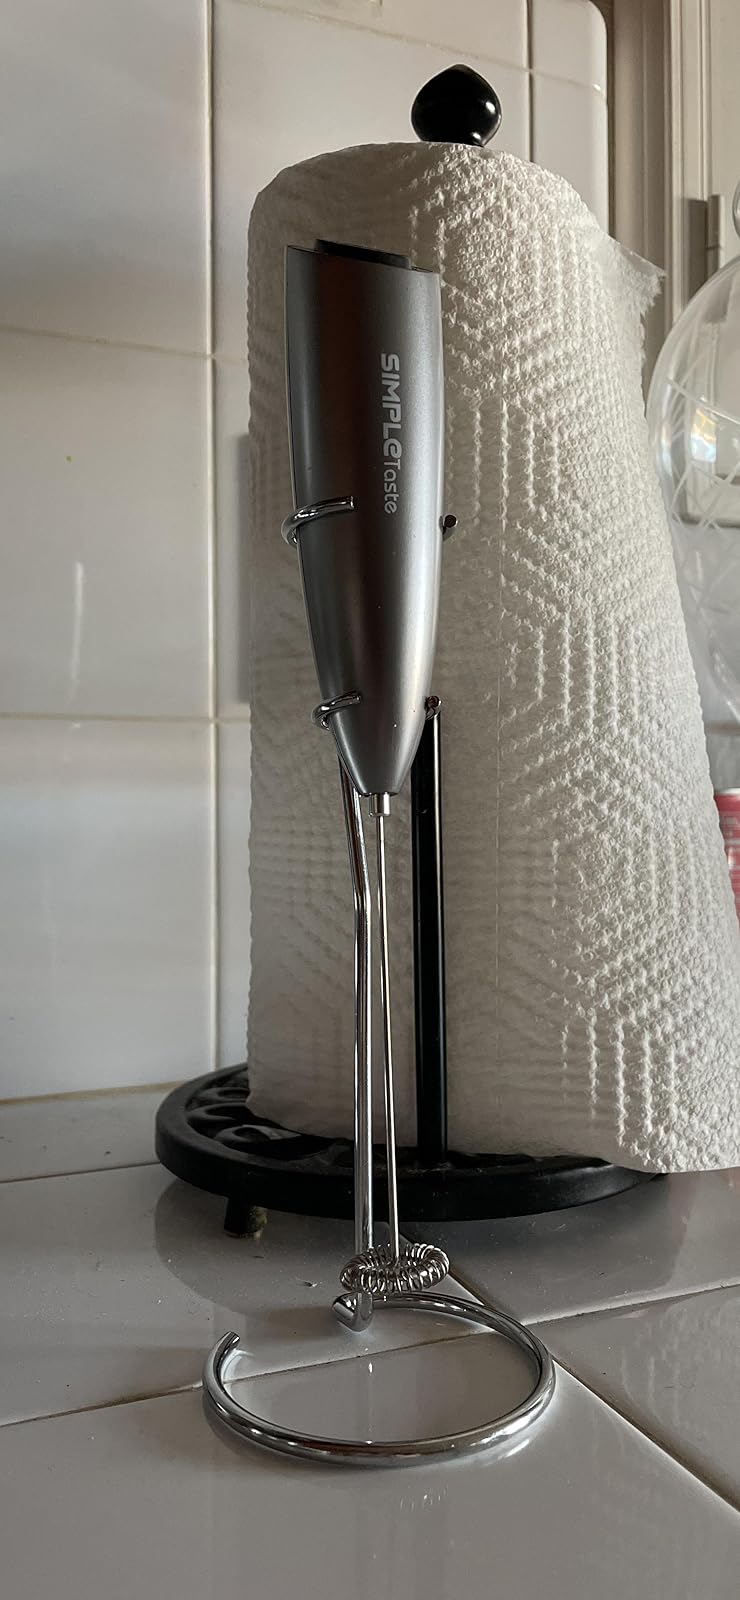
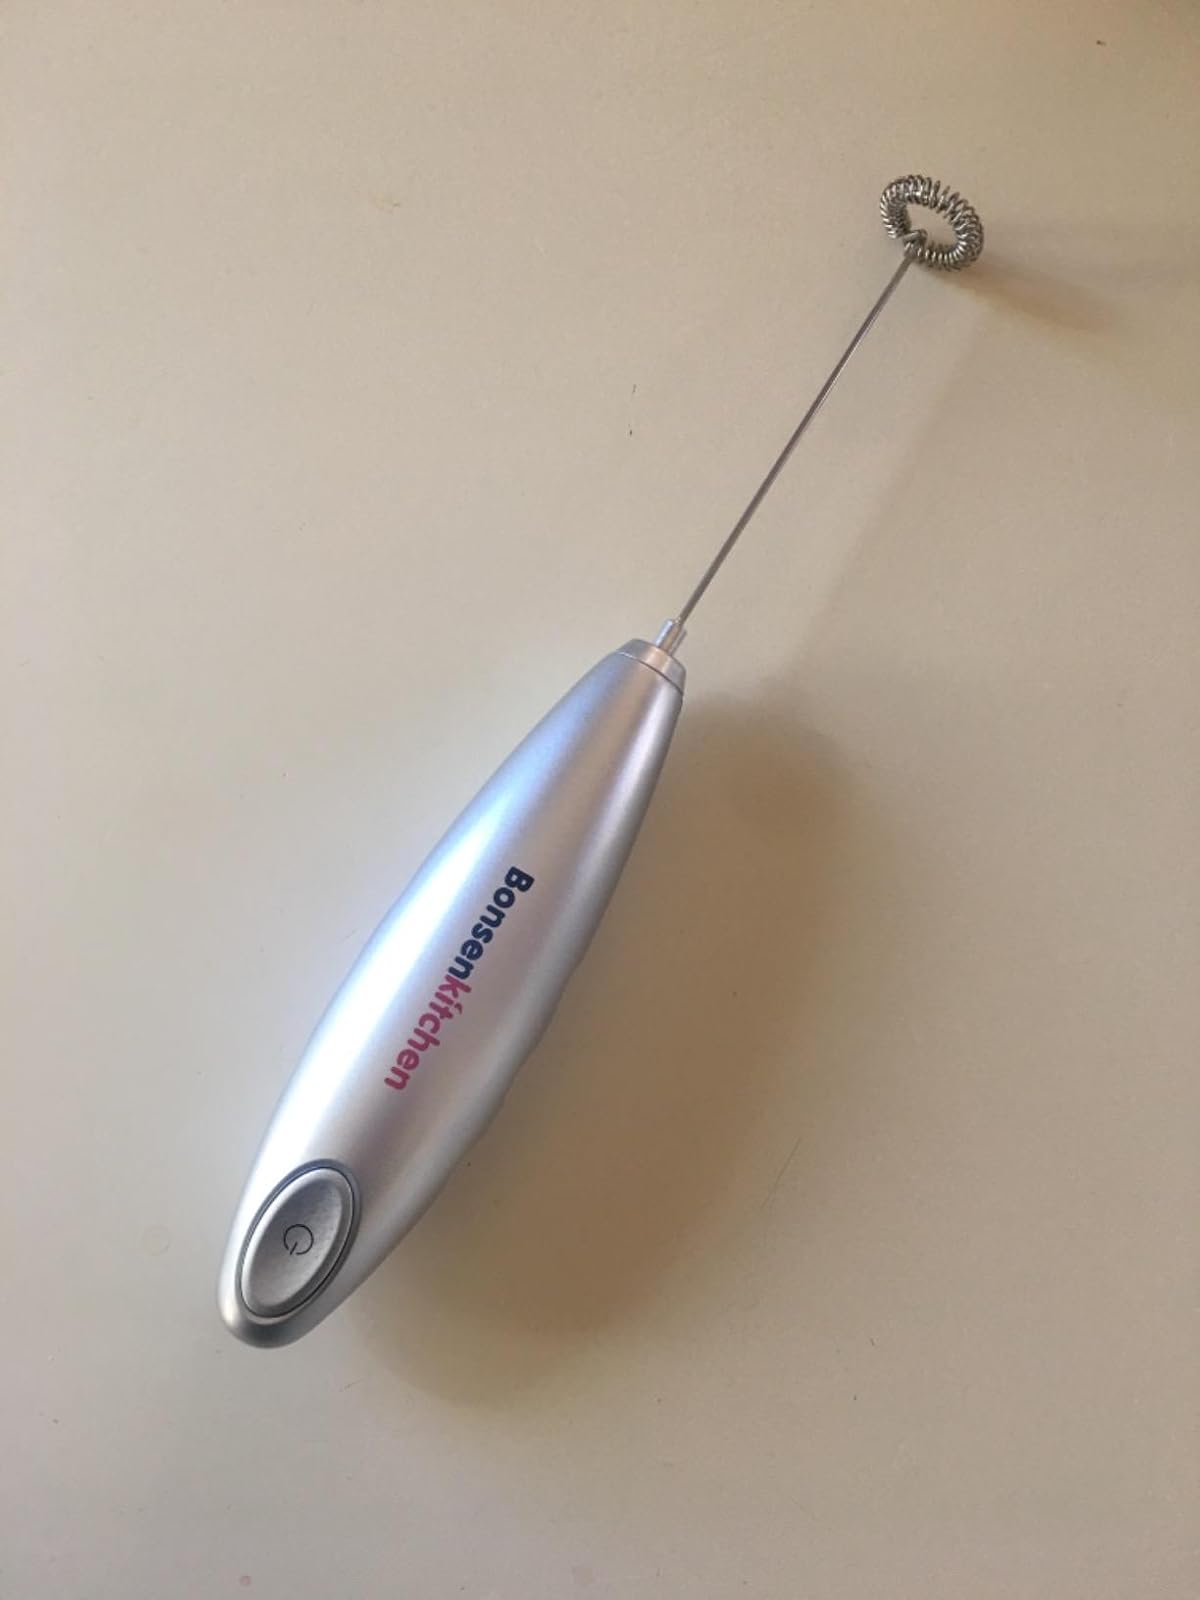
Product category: items_mixer
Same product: no